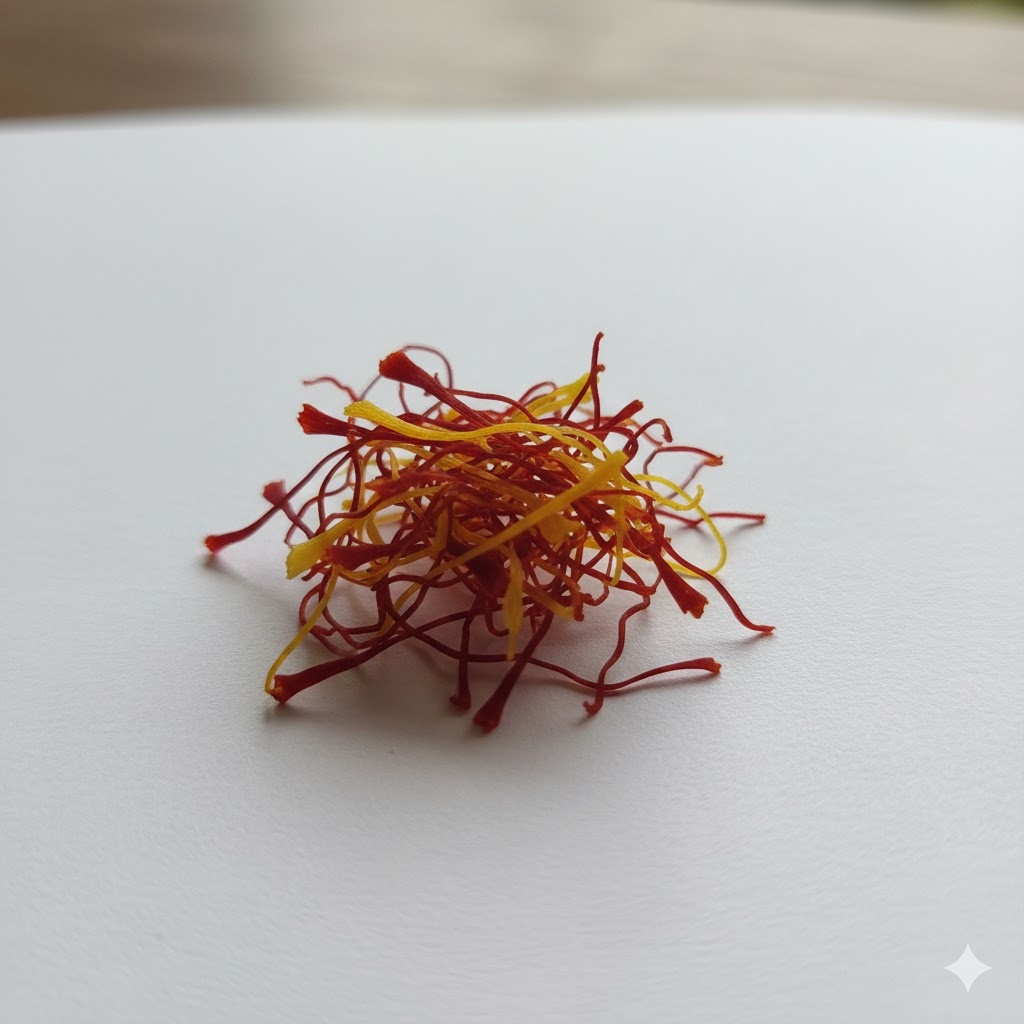
Saffron quality class: lacha